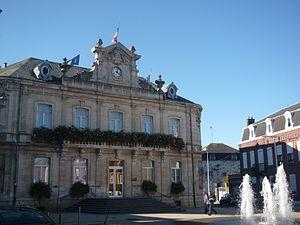
Caudry, Nord, Nord-Pas-de-Calais, France.
Cet article présente la liste des maires de Caudry.